Electric vehicle supply chain

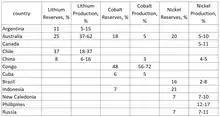
Geographic distribution of critical minerals for Li-ion batteries.

The electric vehicle battery accounts for 30–40% of the value of the vehicle. Around one-third of the battery's weight is the housing and cooling system. The cathode makes up another 20% and the anode another 10%.